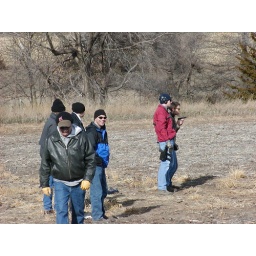
Boys being boys (yeah, the girls got in on the action too.)